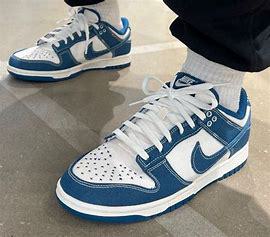
Brand: Nike
Model: kg Nike Dunk